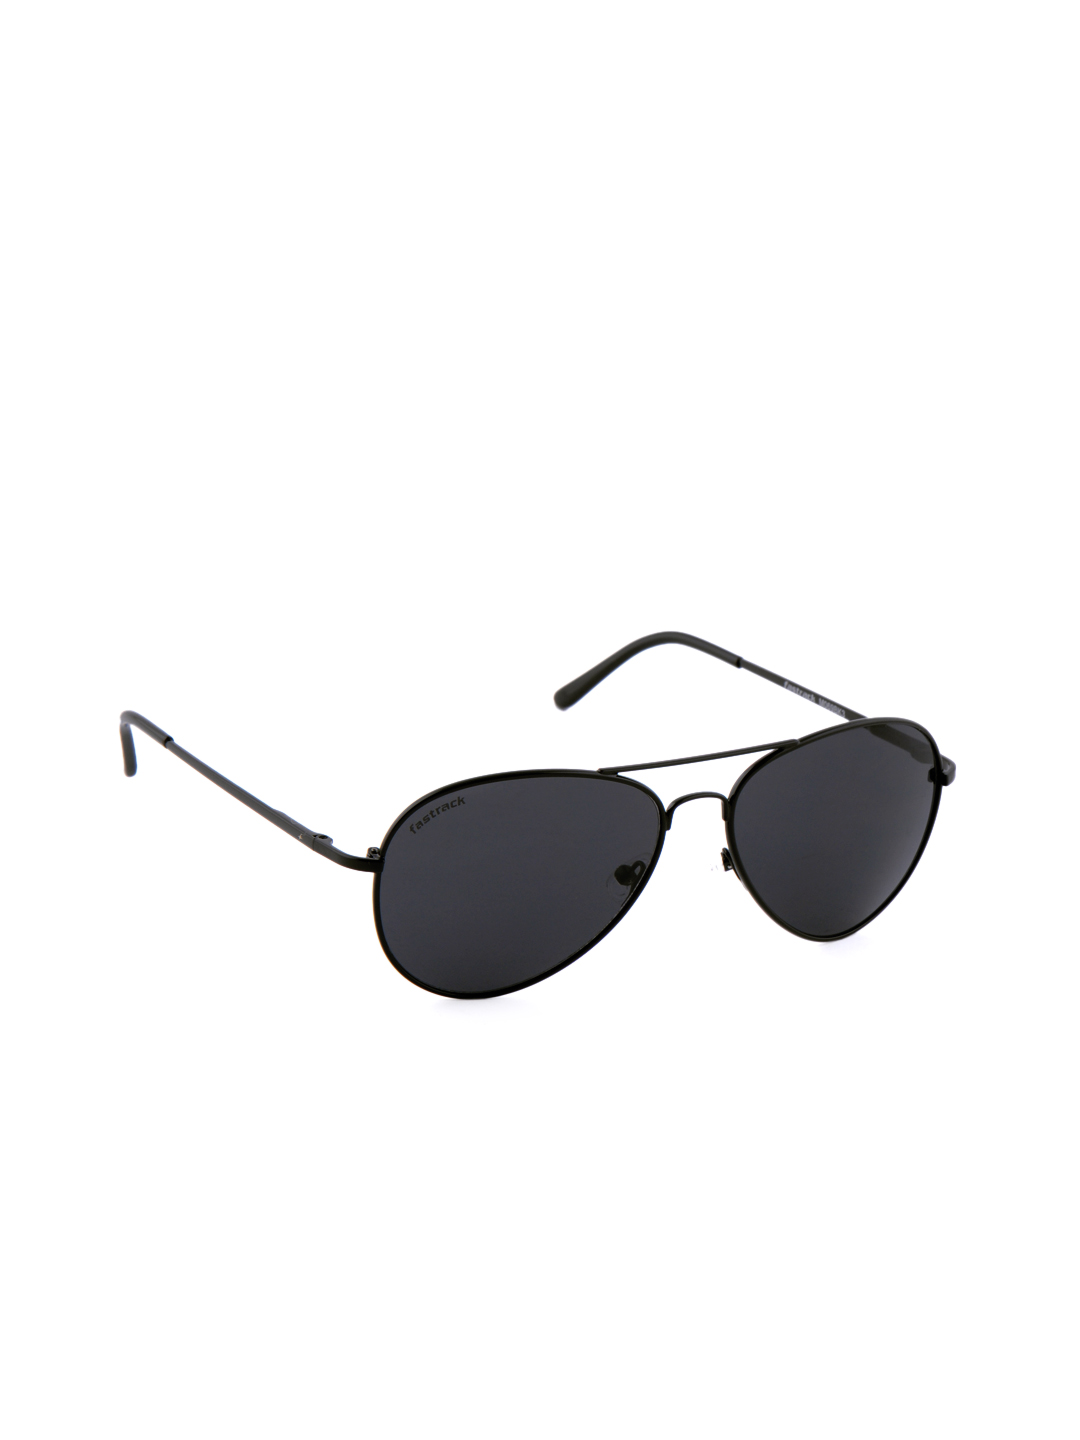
Fastrack Men Black Sunglasses M069BK3
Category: Accessories / Eyewear / Sunglasses
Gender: Men
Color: Black
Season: Winter 2016
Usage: Casual